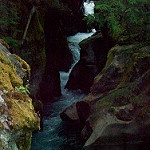
Scene: Outdoor